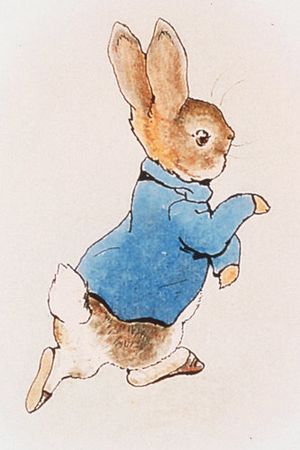
Peter Kanin
Peter Kanin på omslaget af den første bog udgivet i 1902
Peter Kanin er den mest kendte figur skabt af børnebogsforfatteren Helene Beatrix Potter.